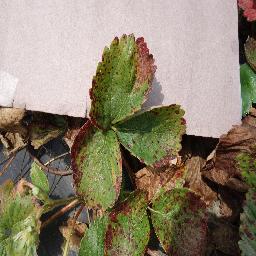
Label: Strawberry___Leaf_scorch